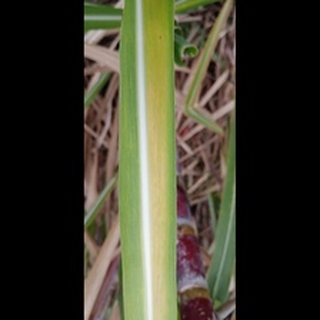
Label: sugarcane_yellow_leaf_disease